List of birds of Zimbabwe

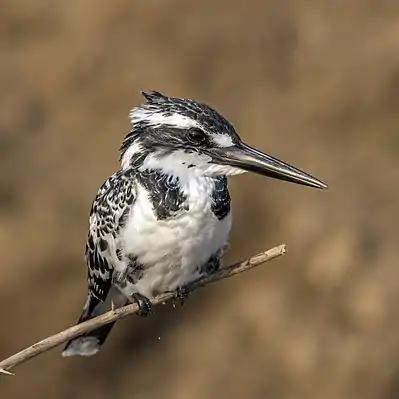

Pelicans are large water birds with a distinctive pouch under their beak. As with other members of the order Pelecaniformes, they have webbed feet with four toes.